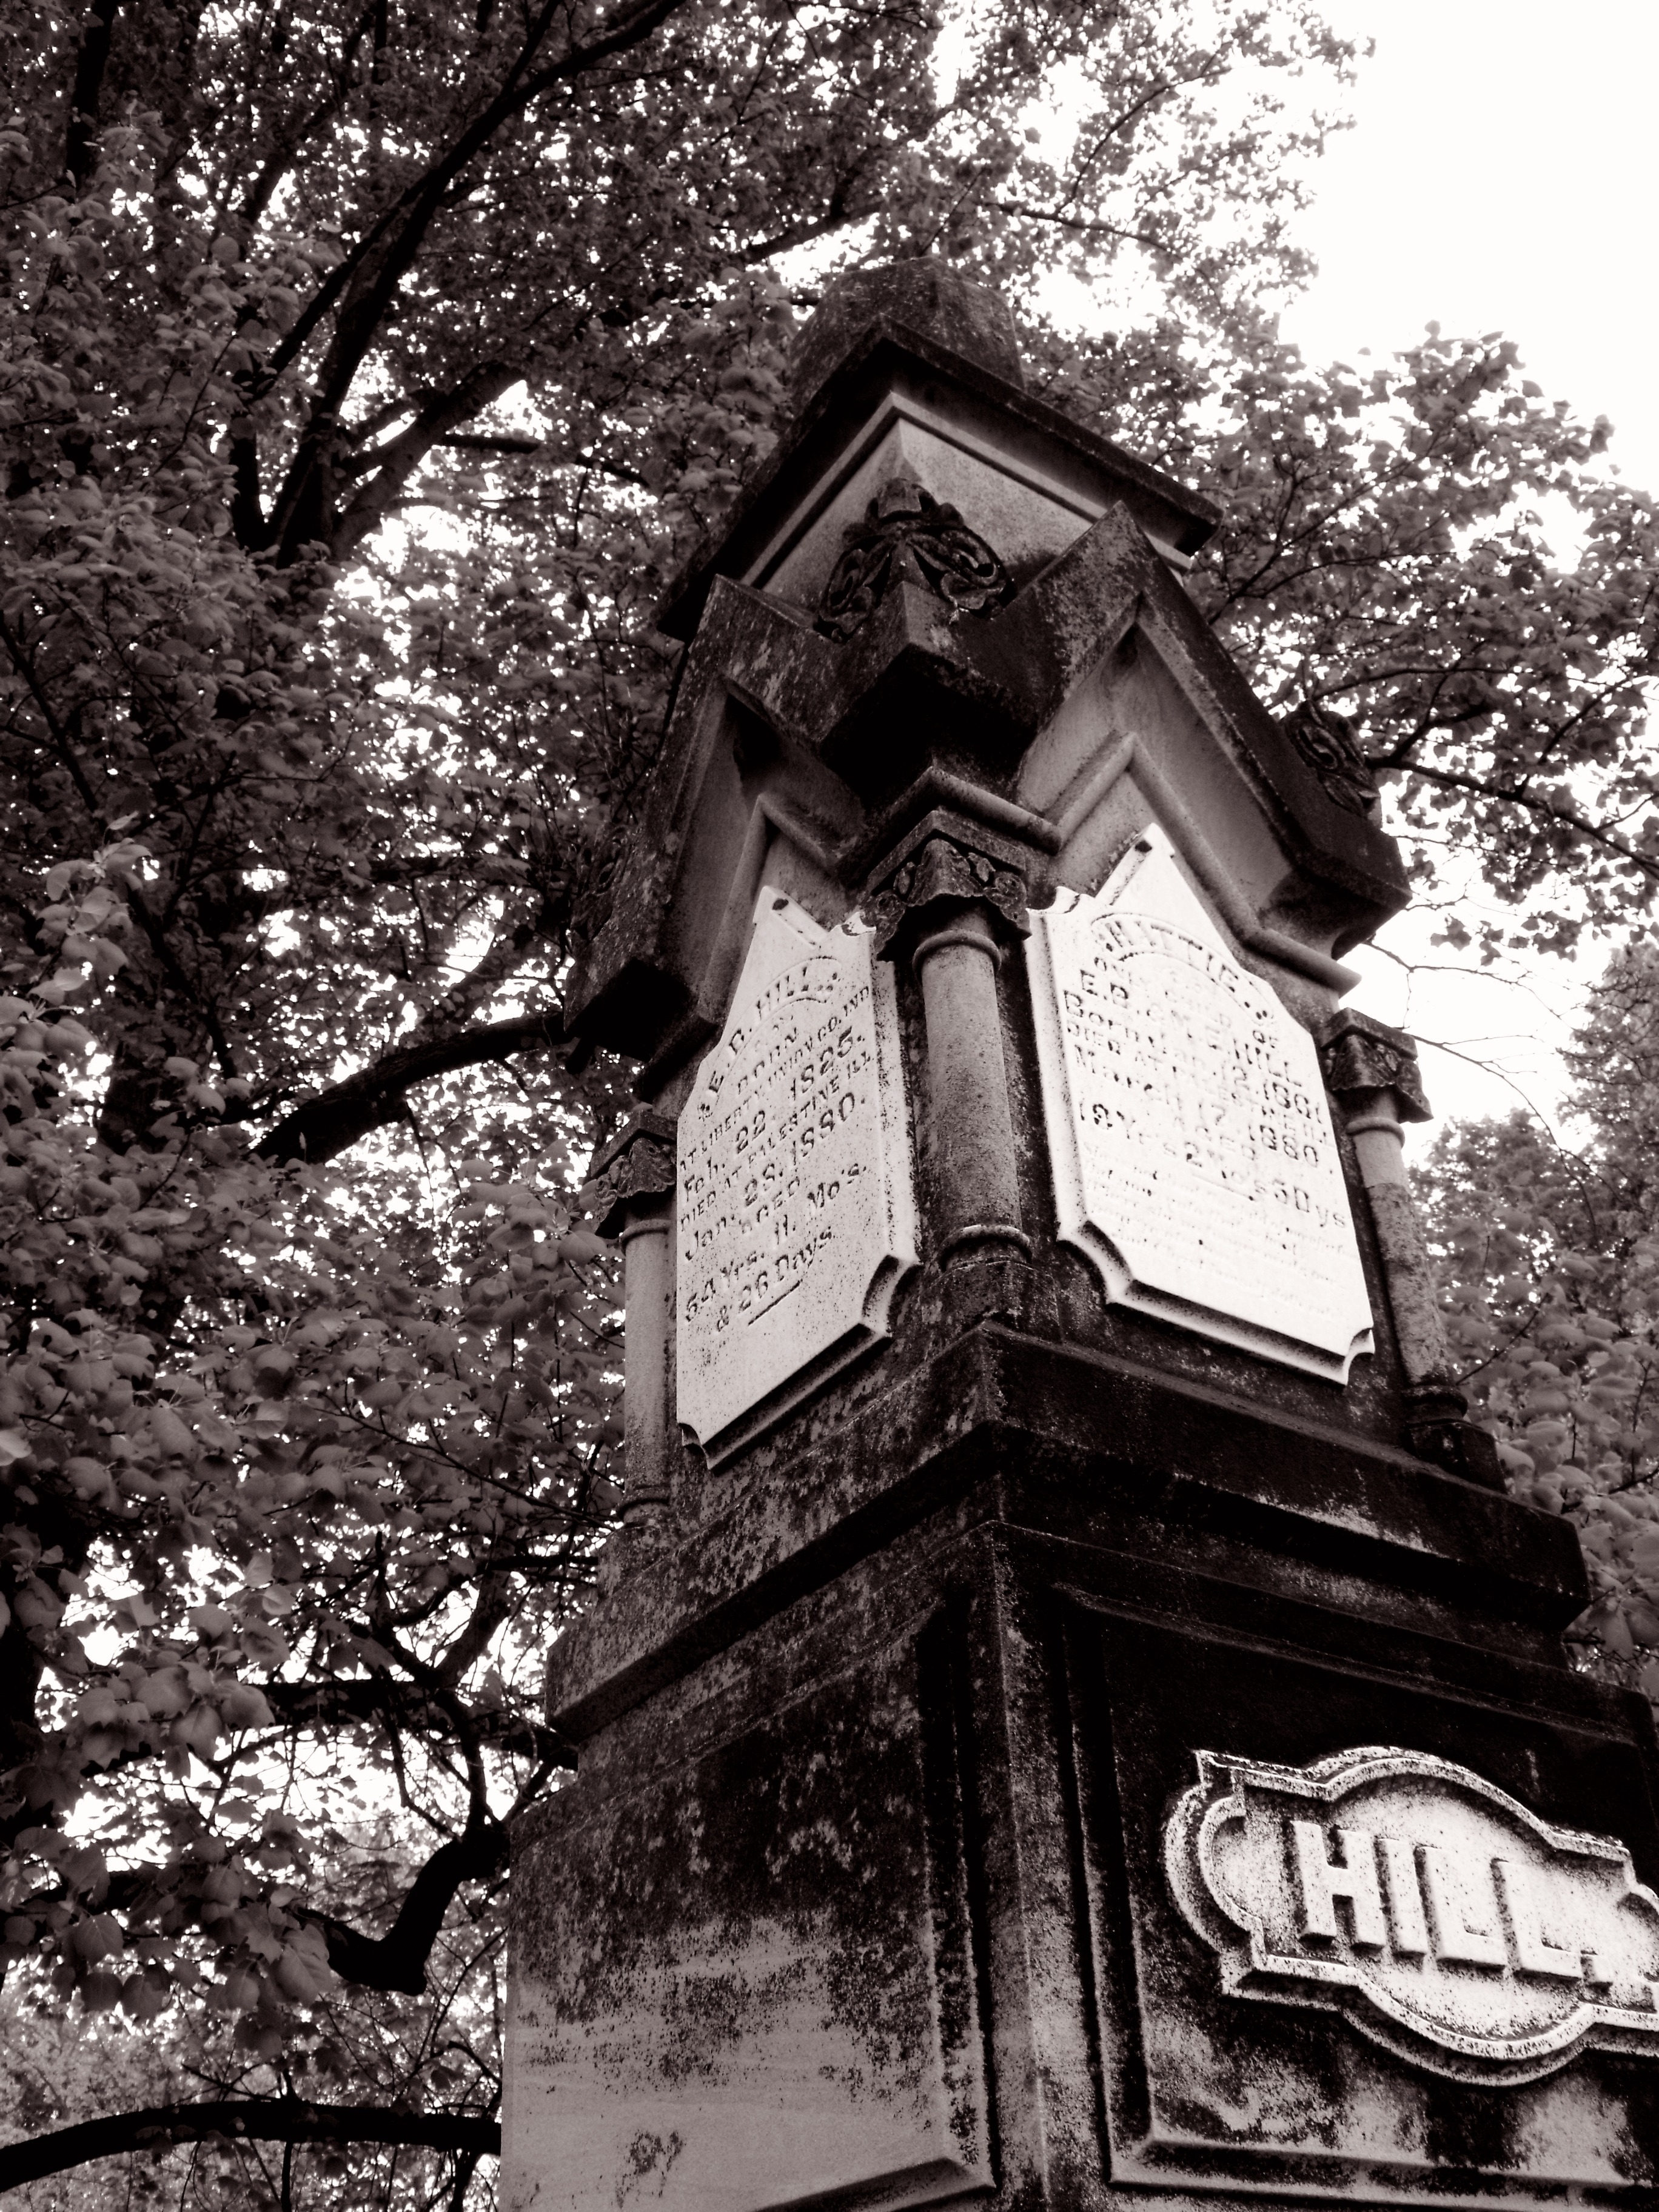
tree, black and white, white, old, monument, statue, spring, cemetery, black, monochrome, tombstone, grave, sculpture, graveyard, art, gravestone, photograph, headstone, burial, monochrome photography, woody plant